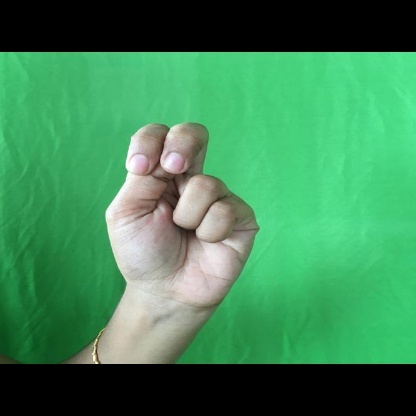
Mudra: Katakamukha